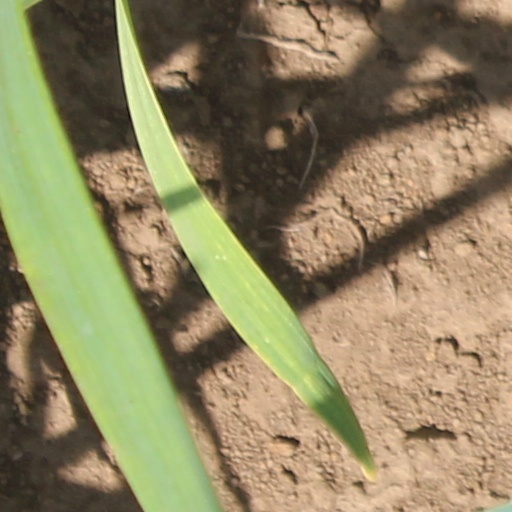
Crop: wheat